Juan Carlos Del Bello

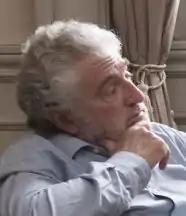
Del Bello in 2019

Juan Carlos Del Bello (5 June 1951 – 19 July 2021) was an Argentine academic. He was director of the National Institute of Statistics and Census from 2002 to 2003 and rector of National University of Río Negro since 2008.